2019 Chengdu Hunters season

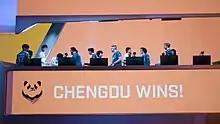
Chengdu Hunters post-match handshake after defeating Dallas Fuel in Stage 3.

The Hunters opened Stage 3 on June 6 with a 1–3 loss to the Guangzhou Charge. Two days later, the team was swept 0–4 by the Los Angeles Valiant. Chengdu took on the Dallas Fuel a week later, looking to rebound from the previous two losses. The team kept Dallas guessing throughout the match and took a decisive 3–1 victory. The team's next match was on June 21, when they faced the undefeated Vancouver Titans. While Chengdu was able to take the first map of the match, they dropped the following three, leading to a 1–3 loss. The Hunters rebounded two days later, when they swept the Dallas Fuel 4–0 in a rematch of the previous week. For the final week of the stage, Chengdu first took on the Stage 2 Champions San Francisco Shock on June 27. The match went to a fifth tiebreaker map, and the Hunters managed to pull out a 3–2 victory. Chengdu was unable to close out the stage with a winning record, however, as they fell 0–3 to the Seoul Dynasty three days later and ended the stage with another 3–4 record.